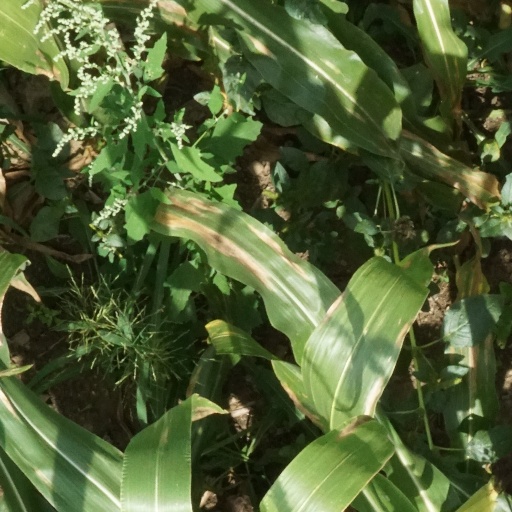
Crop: maize; corn